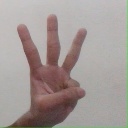
अक्षर: व